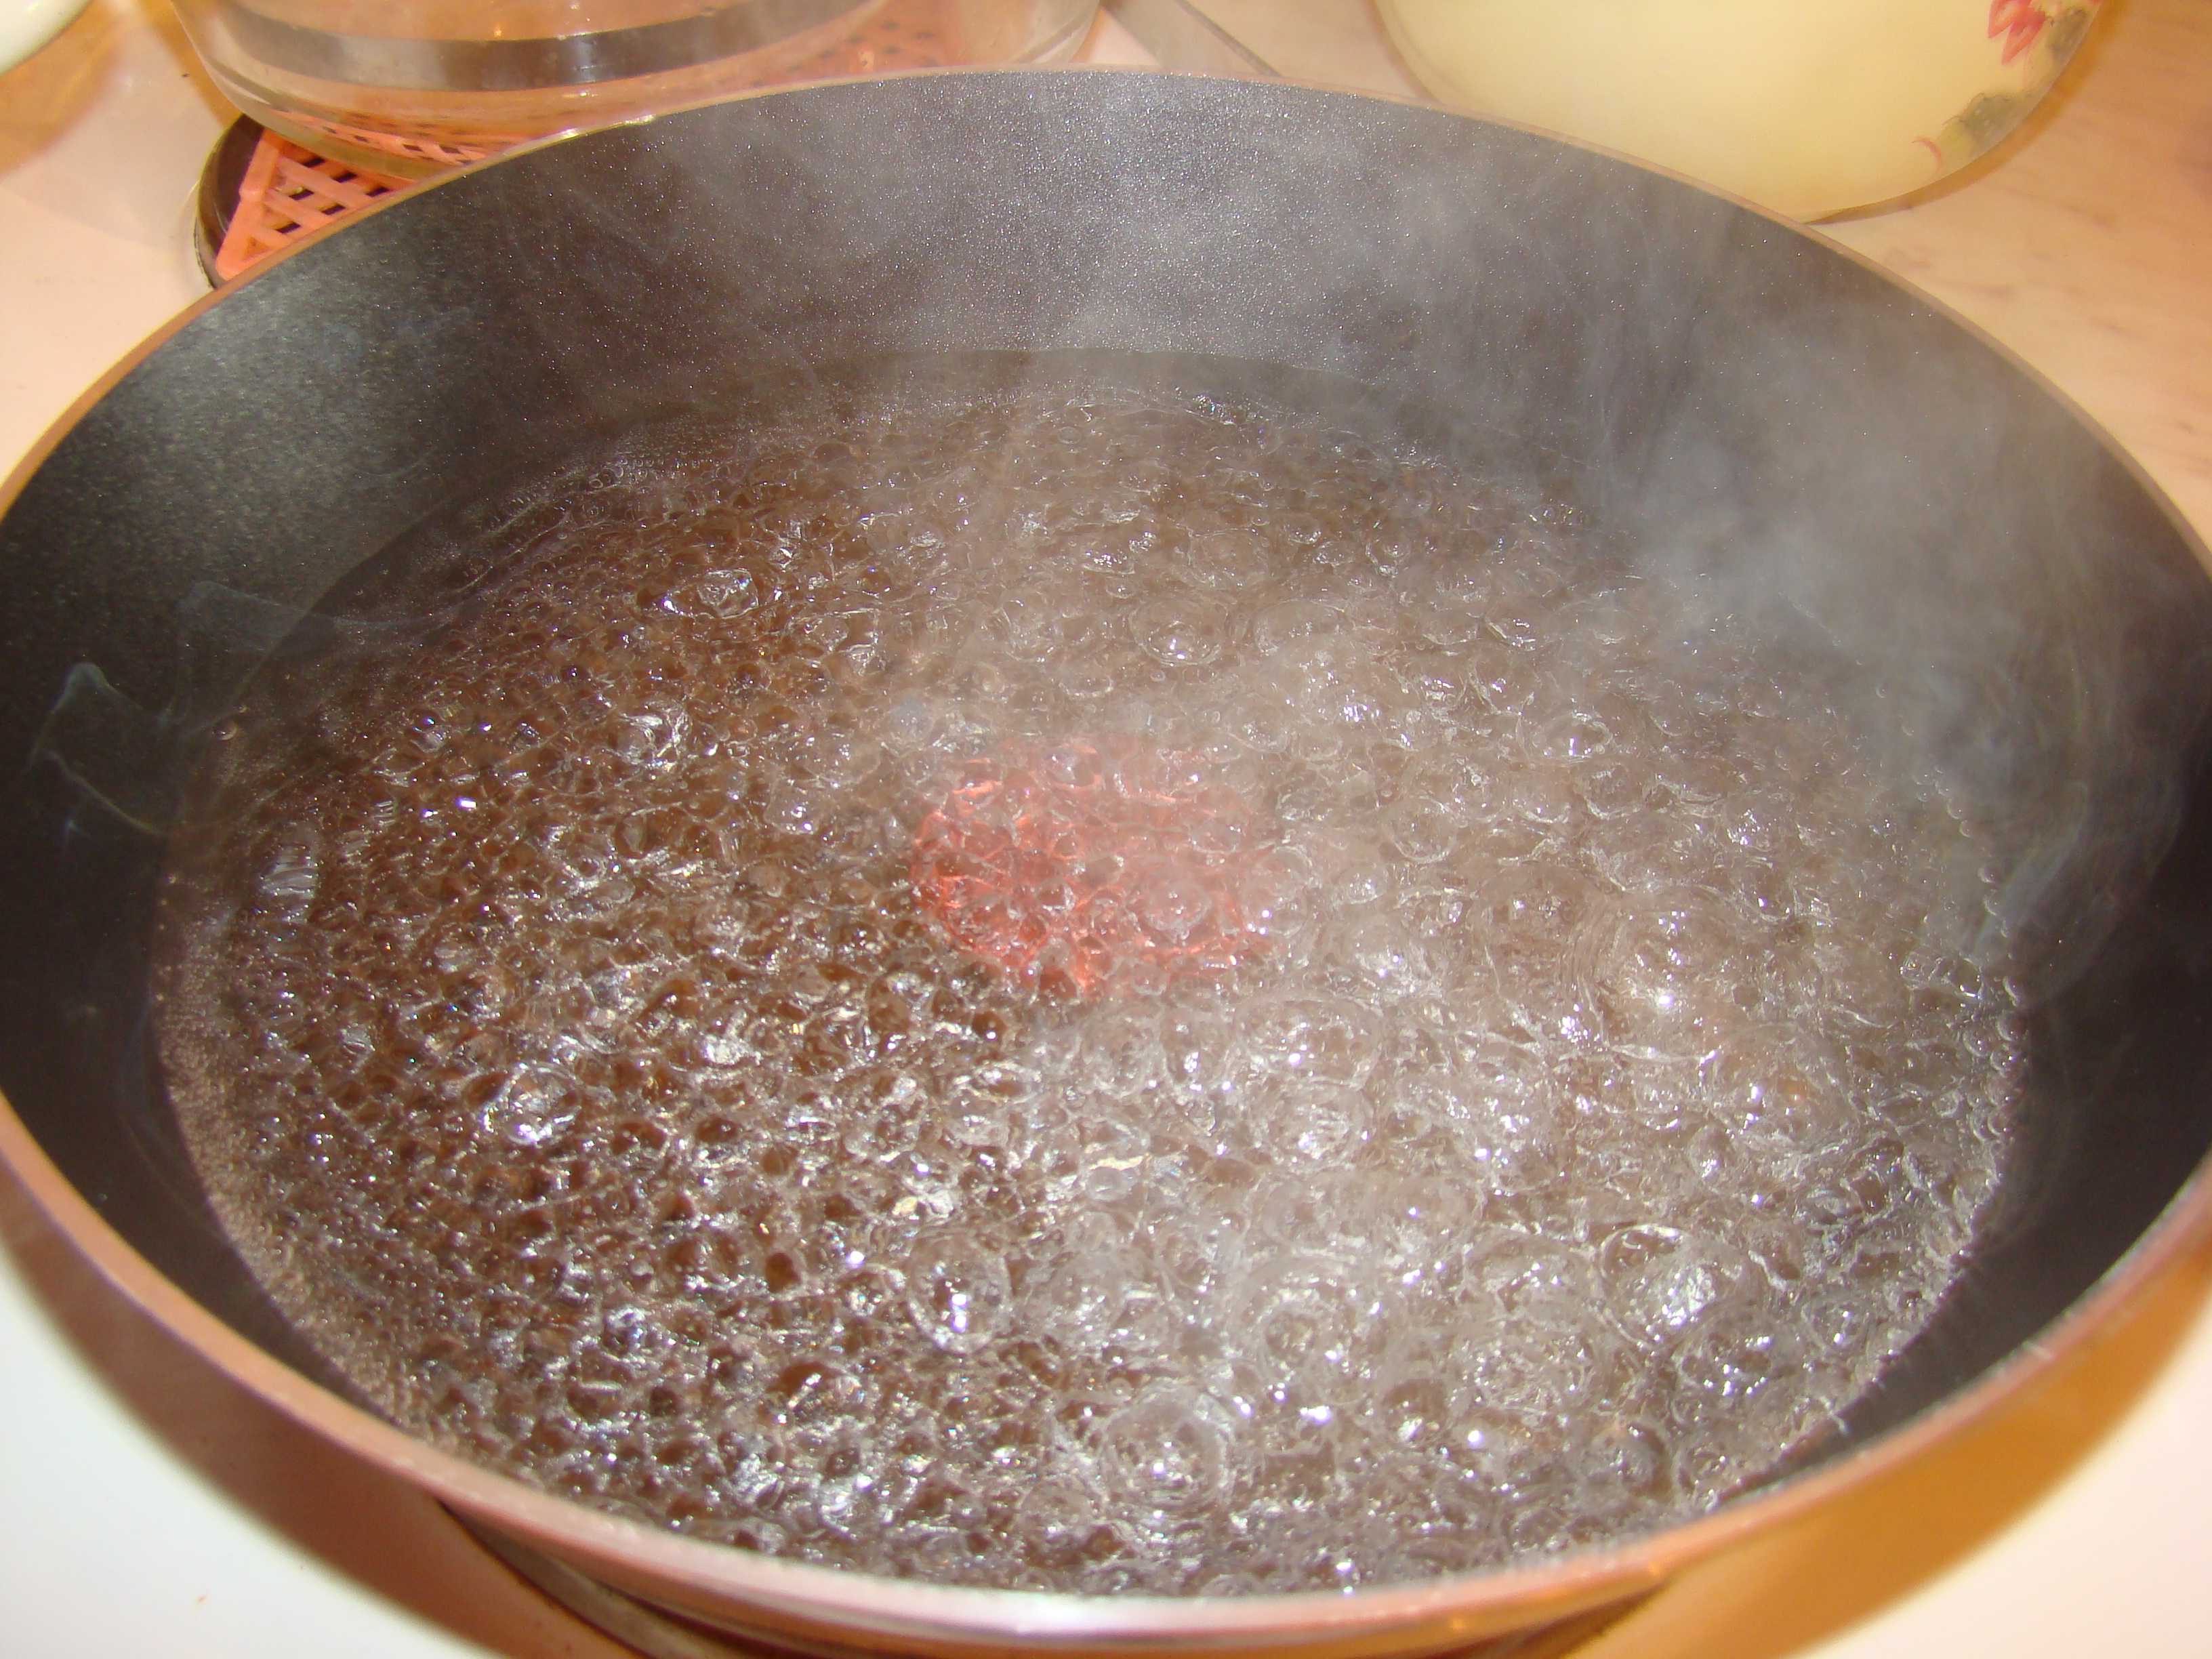
dish, food, produce, baking, dessert, cuisine, sony, dsc, h9, dsch9, boiling